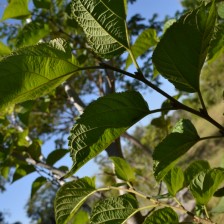
Variety: TaiwanStraberry